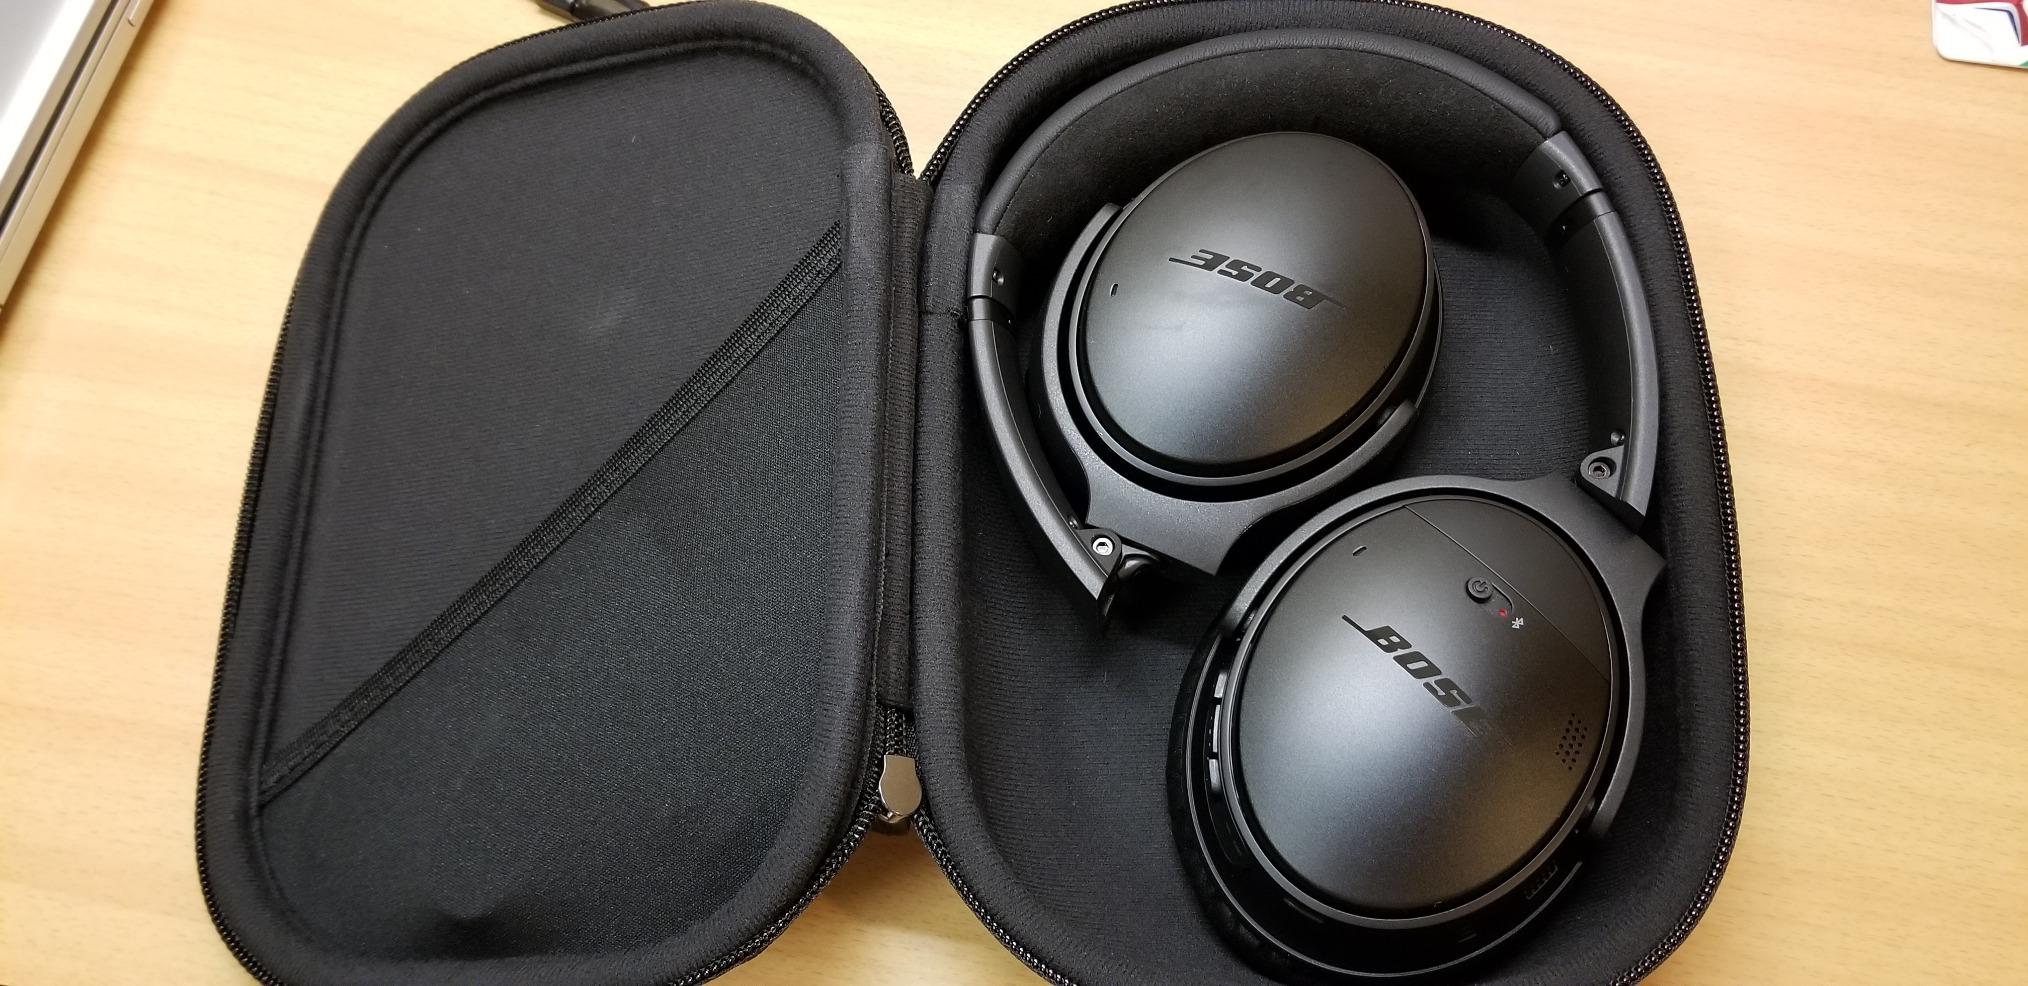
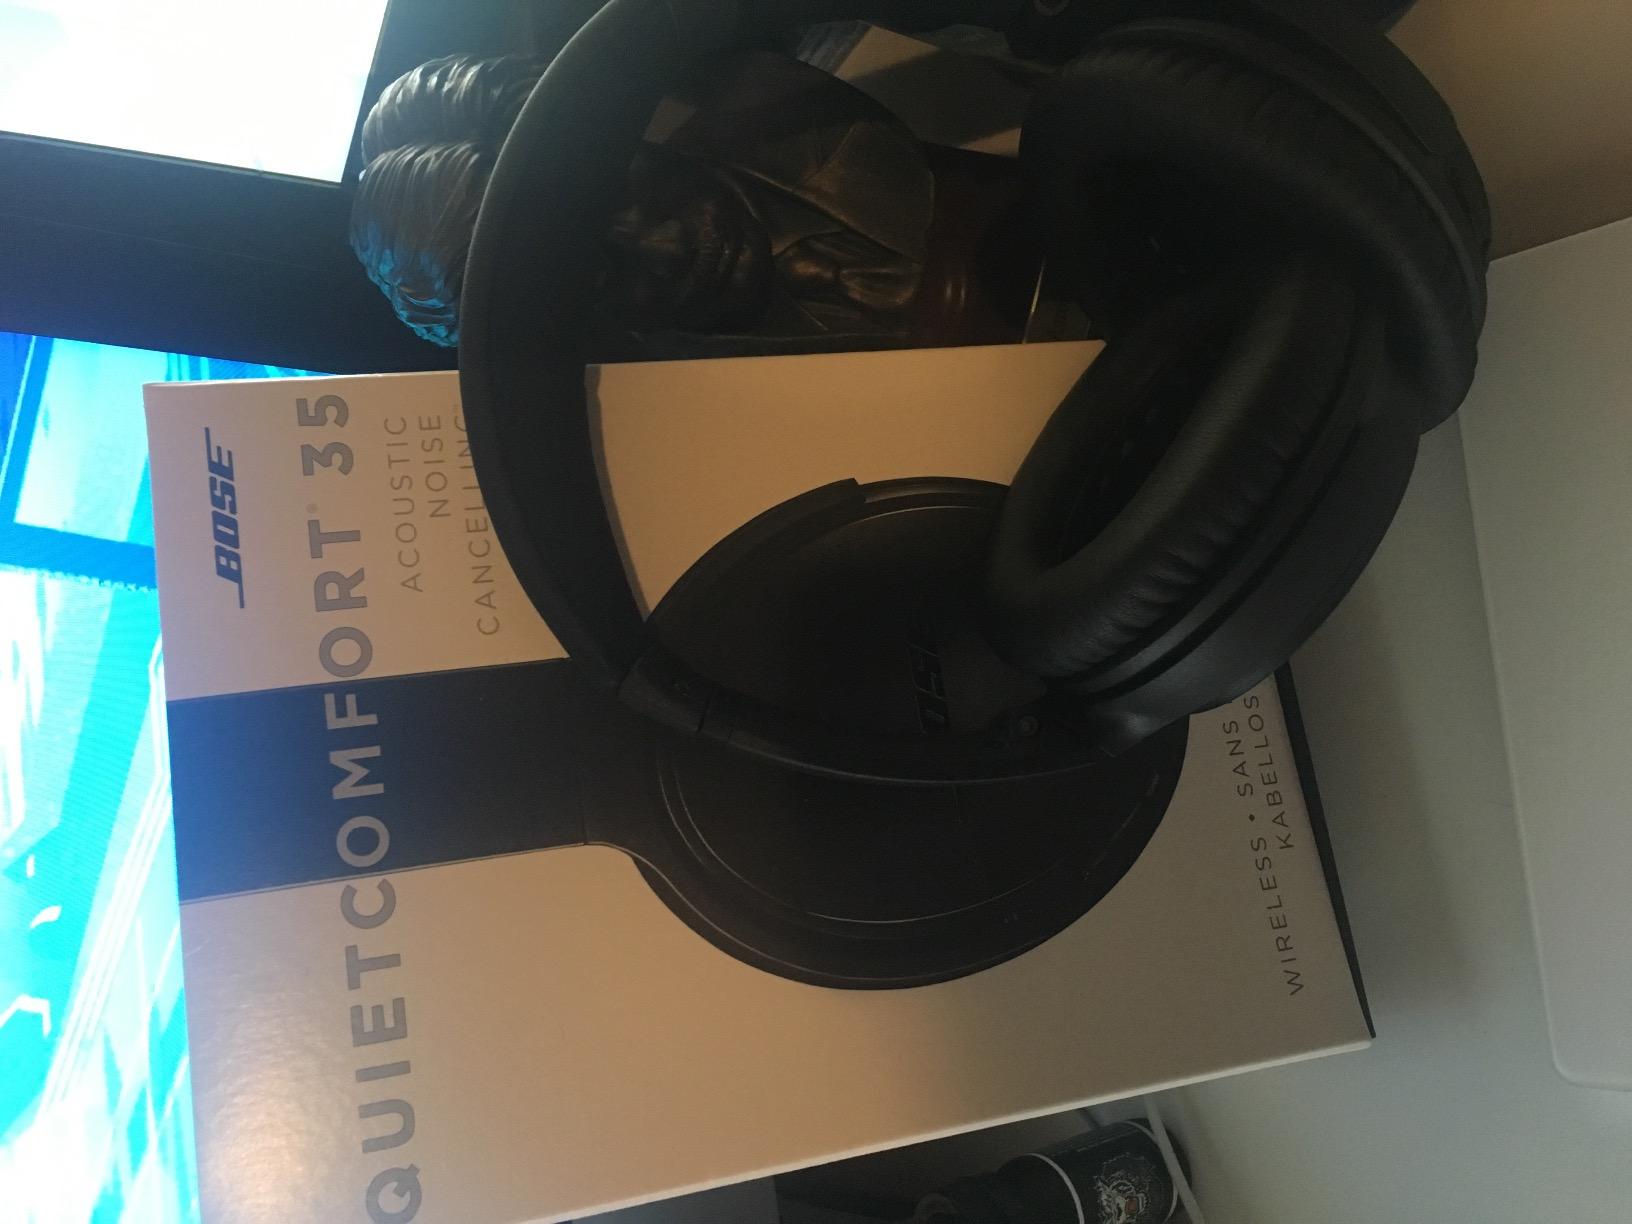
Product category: headphones
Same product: yes